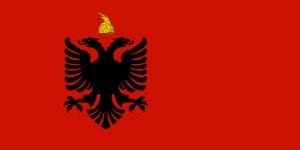
L'axe Rome-Berlin-Tokyo, les forces de l'Axe ou simplement l'Axe regroupait les nations en guerre contre les Alliés lors de la Seconde Guerre mondiale. L'Axe Rome-Berlin fut proclamé le 1ᵉʳ novembre 1936 et transformé le 27 septembre 1940 en pacte tripartite regroupant l'Allemagne nazie, le Japon et l'Italie fasciste, qui formèrent ainsi une alliance militaire. Par la suite d'autres pays rejoignirent l'alliance. Contrairement aux opérations militaires alliées, celles de l'Axe n'impliquèrent pas d'opérations majeures communes aux trois principaux pays le composant : l'Allemagne et l'Italie intervinrent très peu sur les théâtres d'Océanie et d'Asie du Sud-Est du conflit mondial — bien que des opérations allemandes eussent eu lieu en Océanie avant l'entrée en guerre du Japon — tandis que le Japon n'intervint pas militairement sur les théâtres européen et moyen-oriental. À son apogée, l'Axe contrôlait de vastes territoires en Europe, en Afrique du Nord et en Asie. La Seconde Guerre mondiale se termina par la défaite totale des membres restants et par la dissolution de l'organisation.